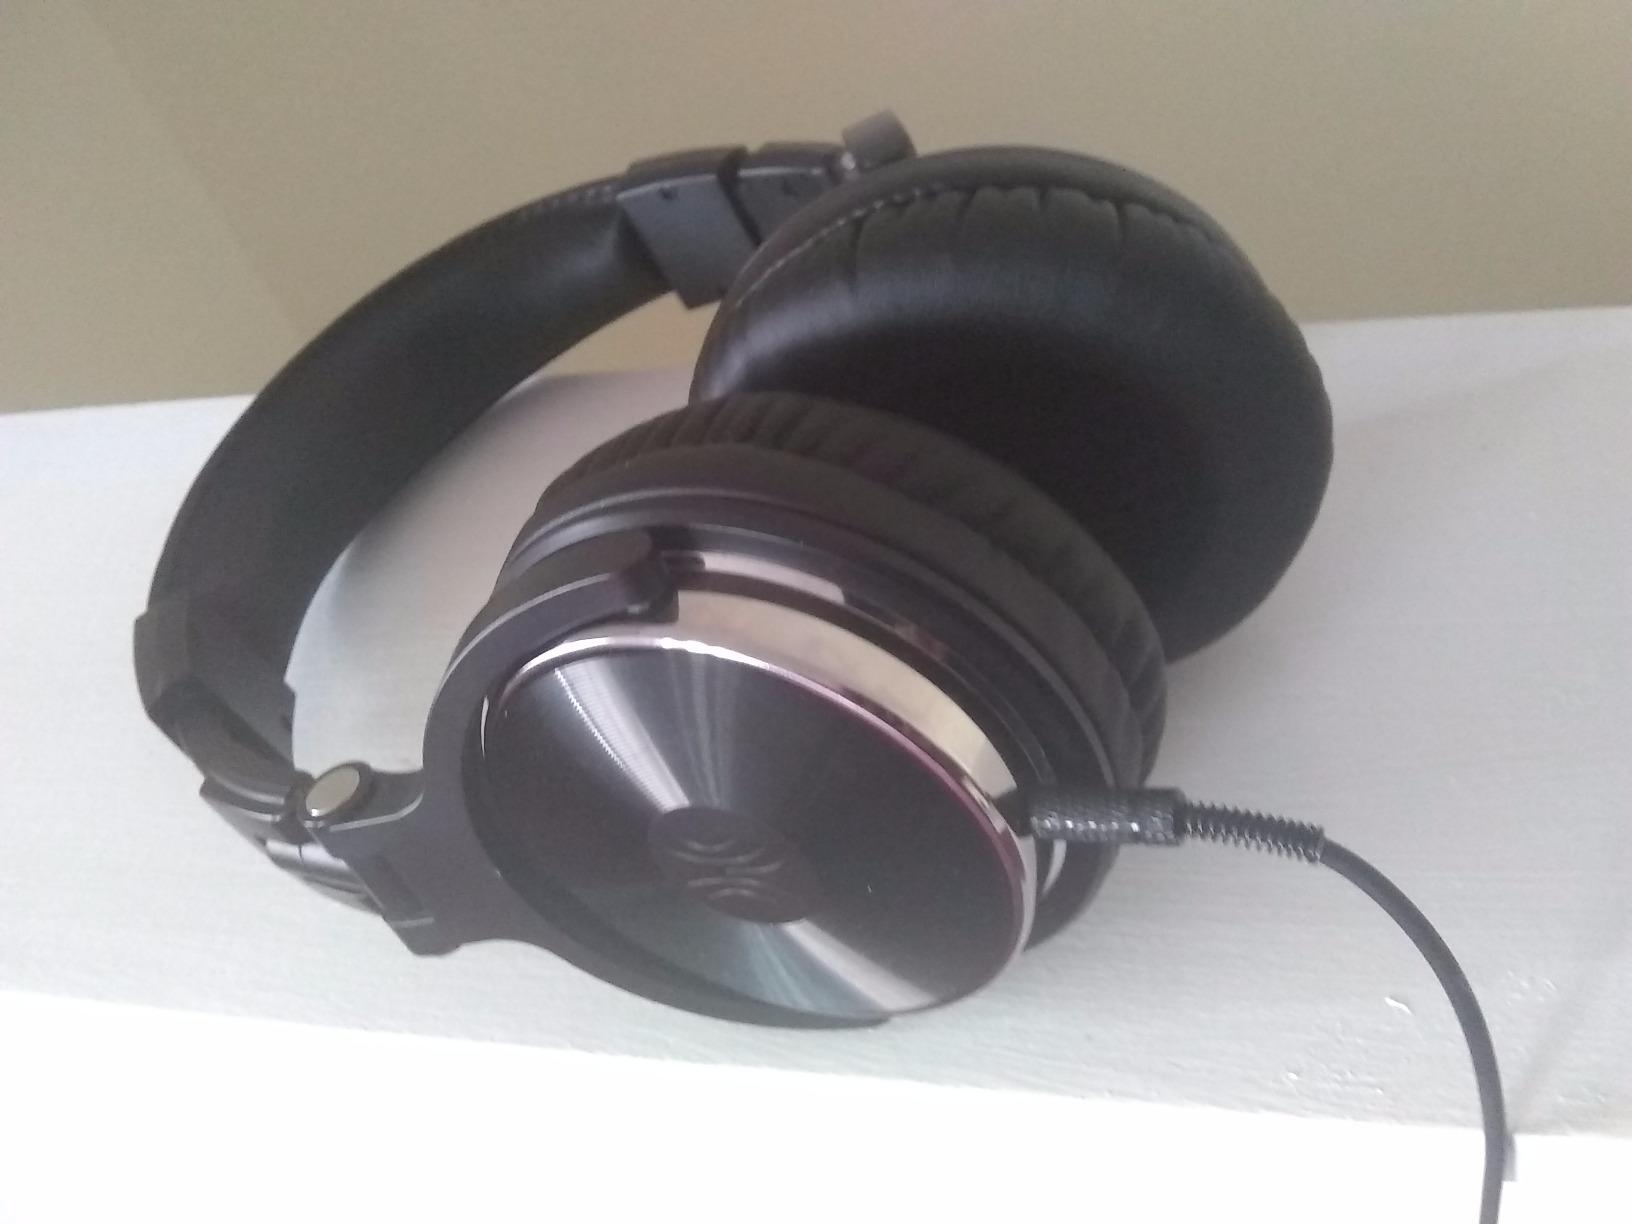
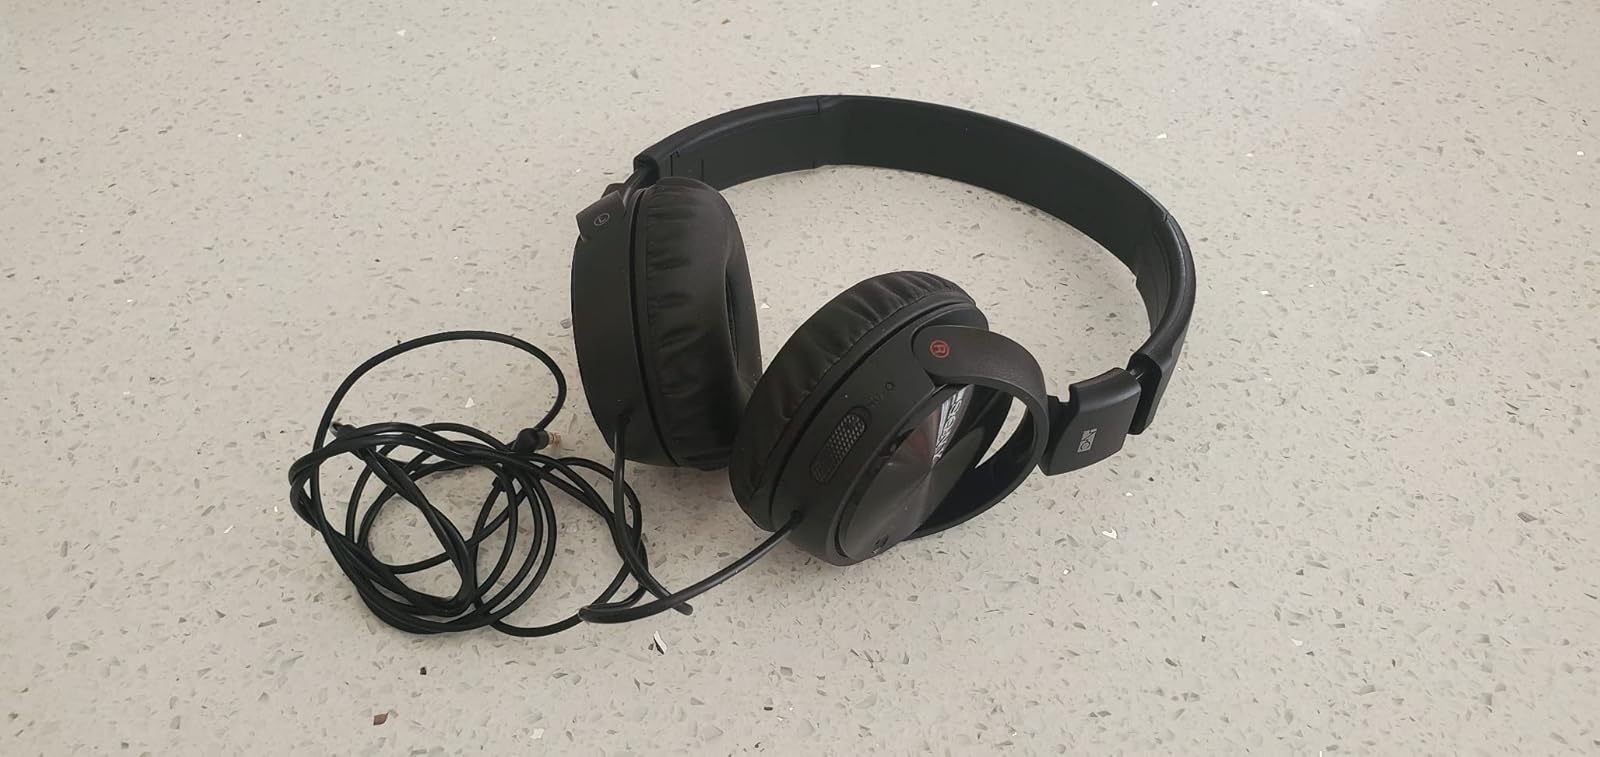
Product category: headphones
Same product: no